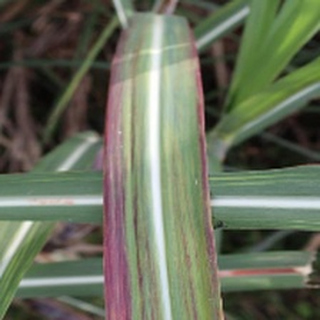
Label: sugarcane_bacterial_blight